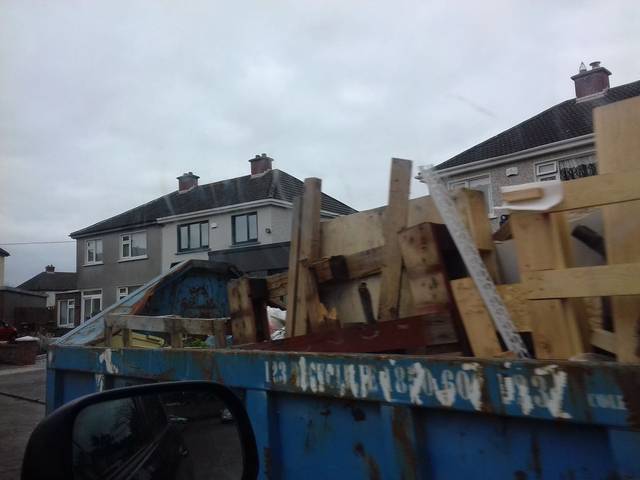
Region: Ireland
Coordinates: 53.433, -6.133